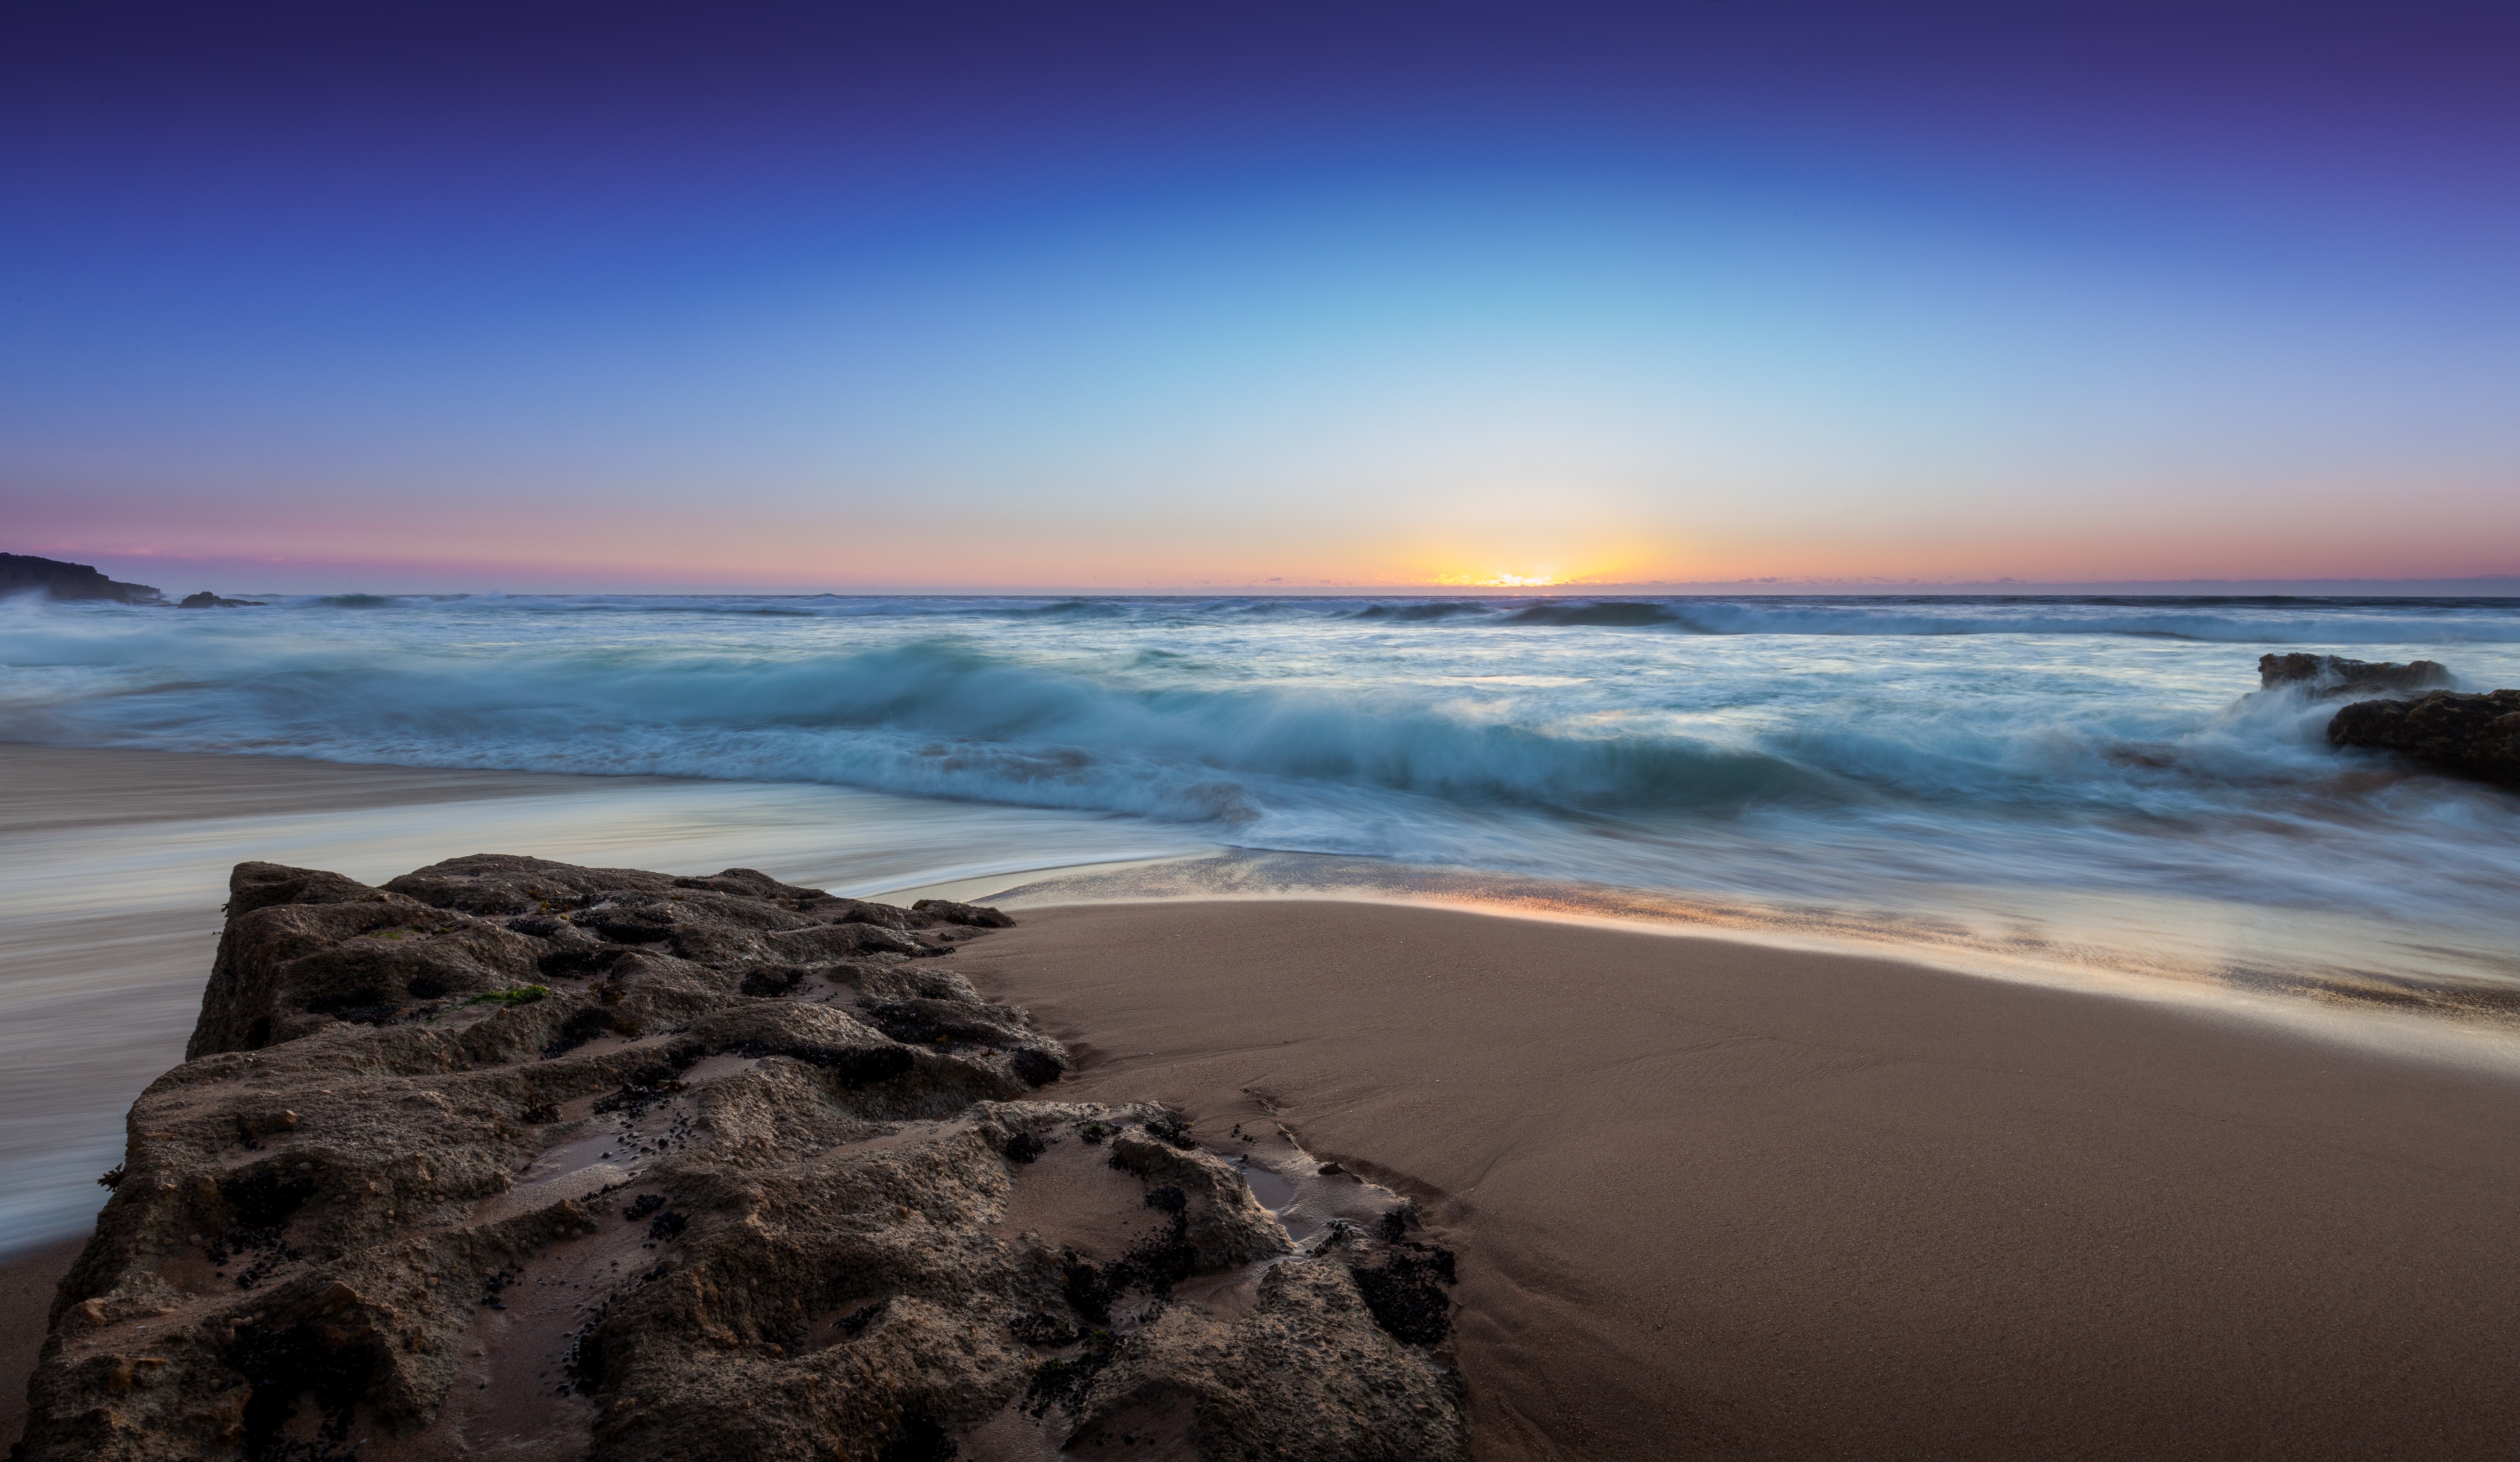
beach, sea, coast, sand, rock, ocean, horizon, cloud, sky, sunrise, sunset, morning, shore, wave, dawn, dusk, evening, bay, material, body of water, cape, wind wave